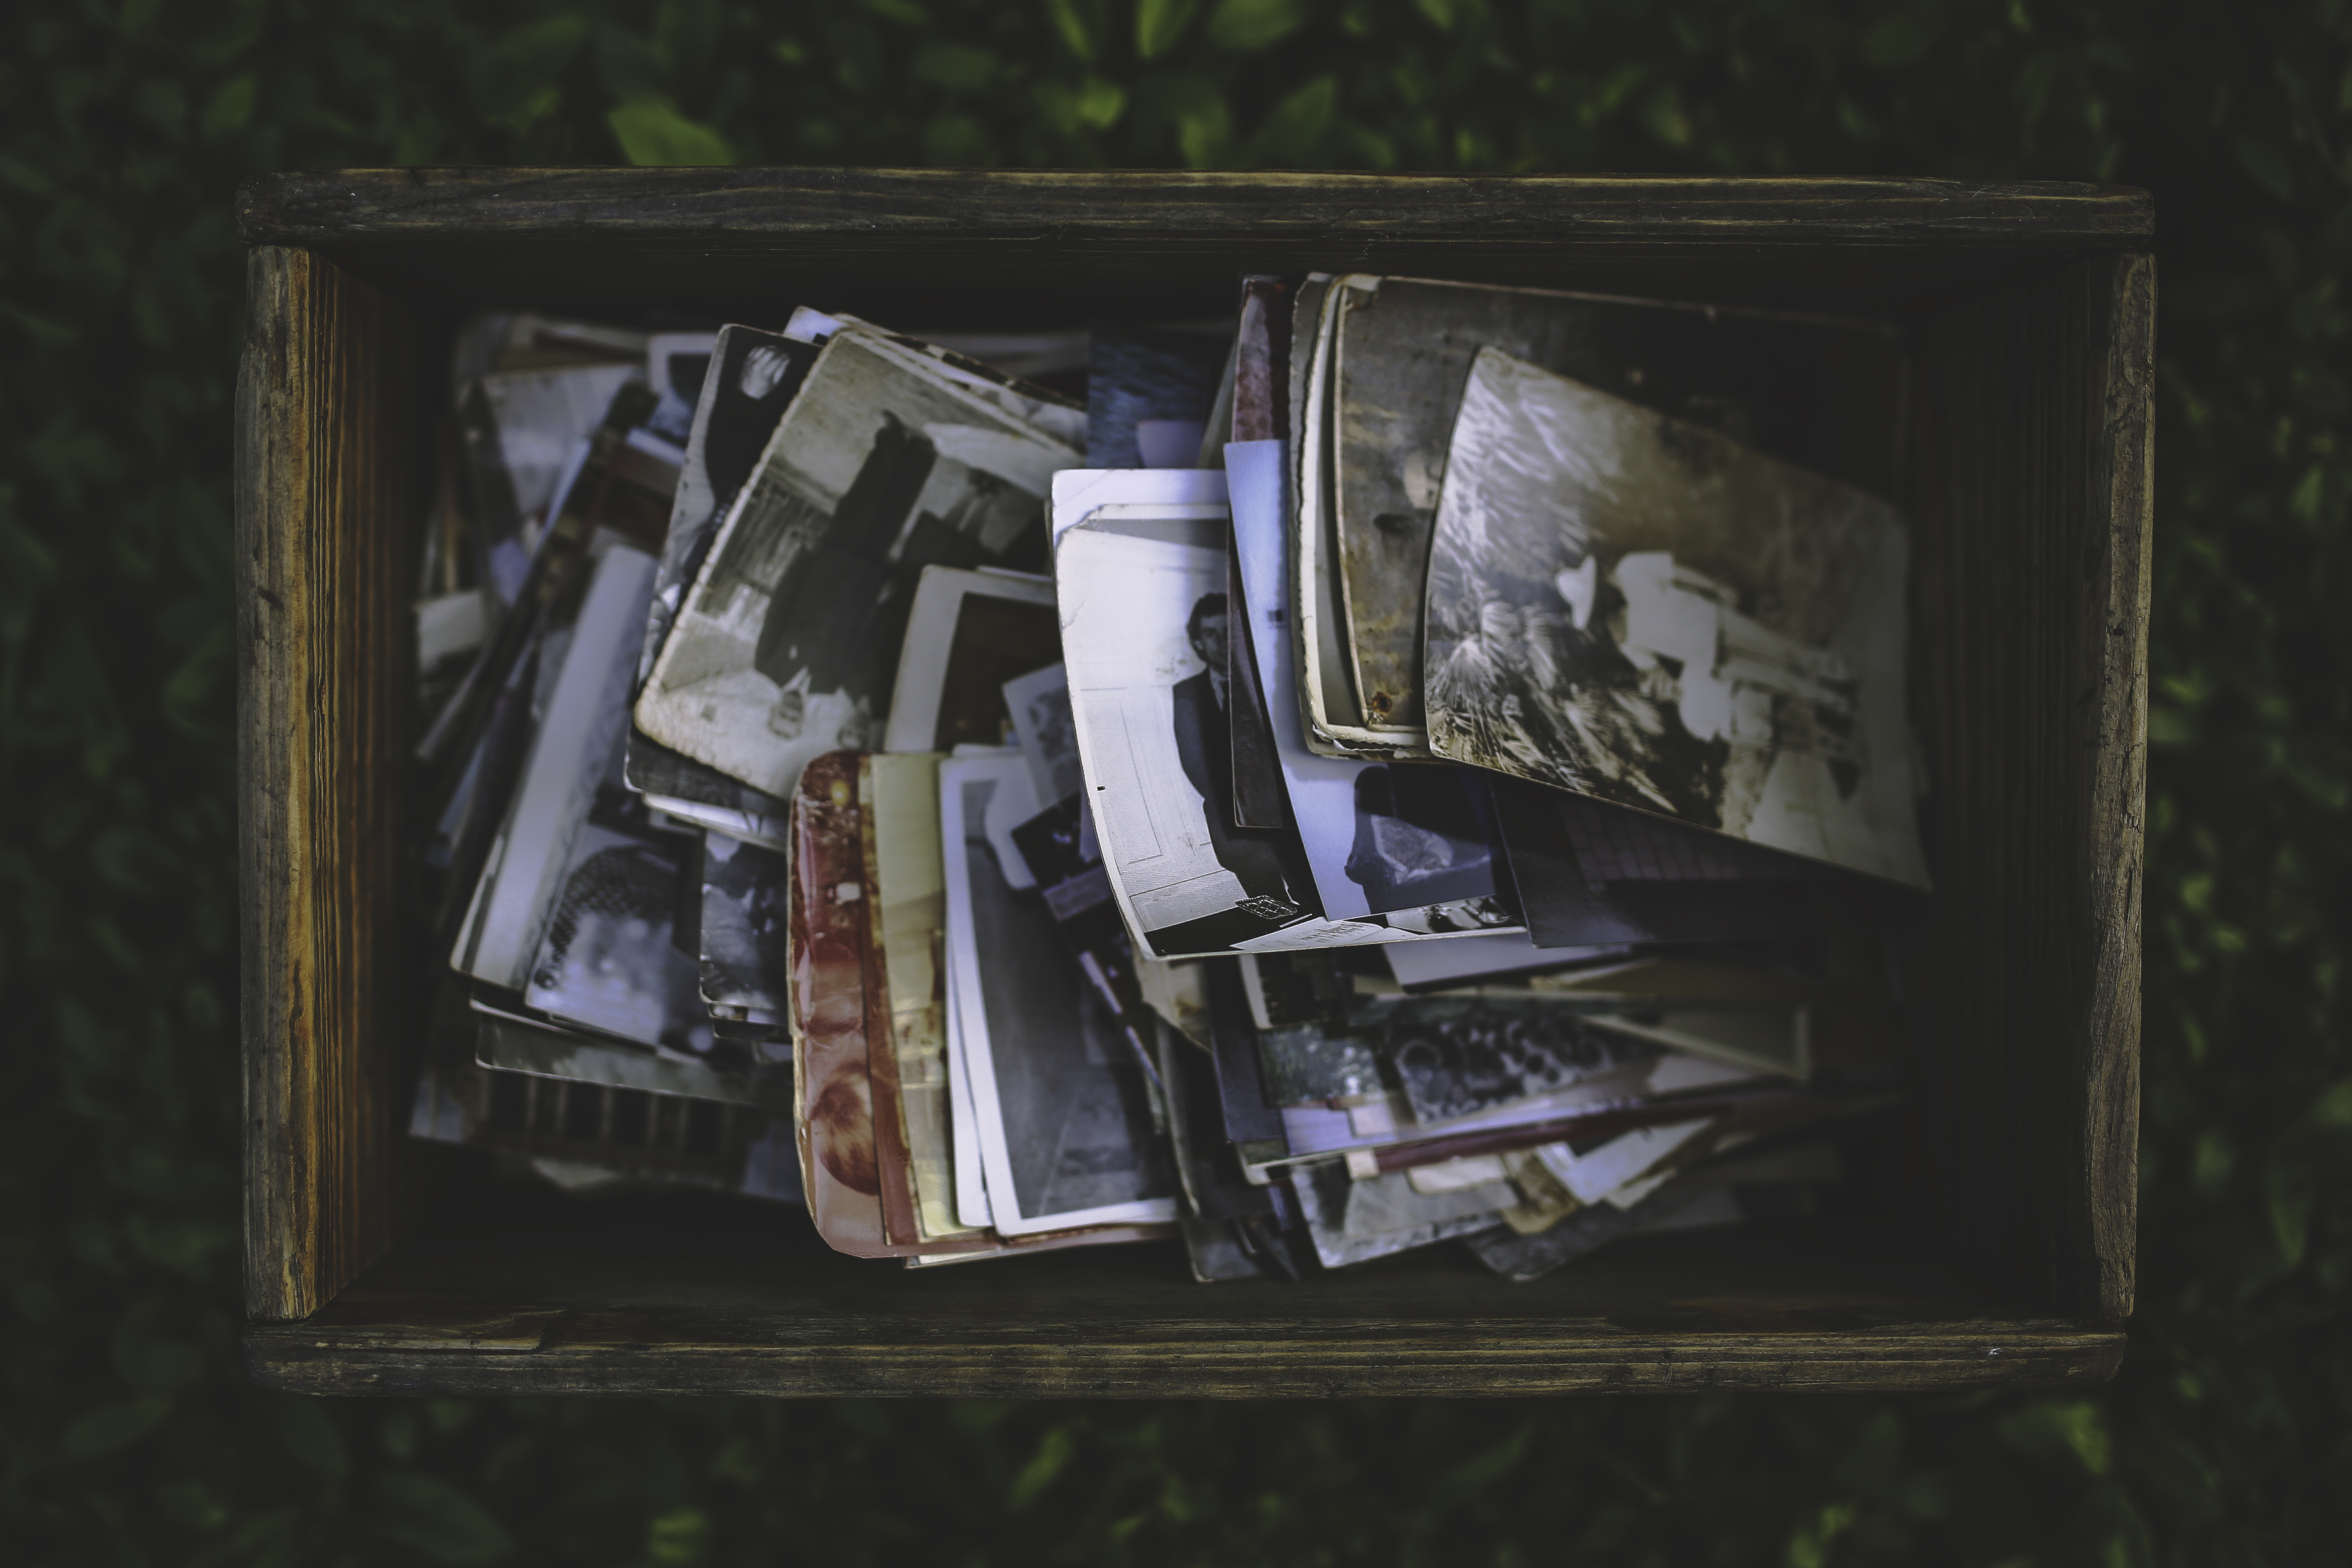
people, vintage, retro, old, photo, box, painting, photos, art, memories, nostalgic, picture frame